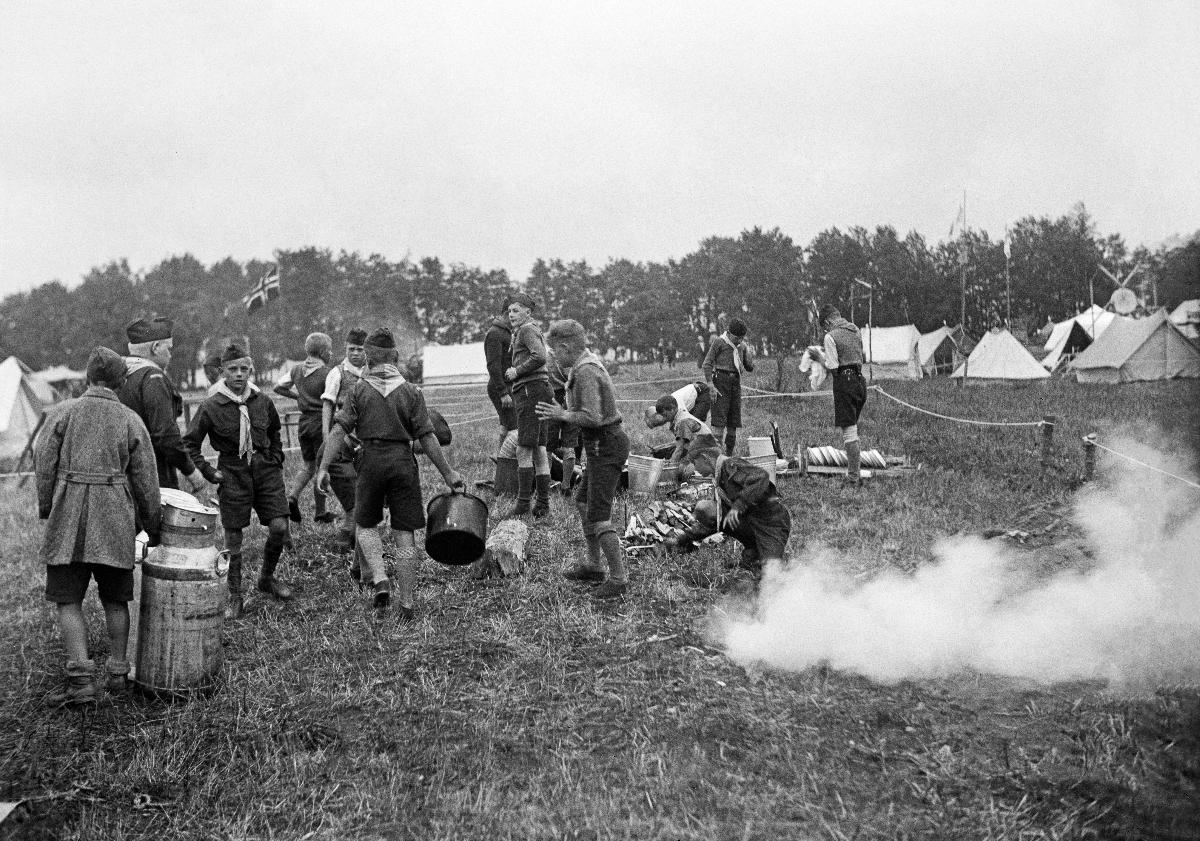
Partiolaisten suurleiri Lauttasaaressa 1934
Scouternas storläger på Drumsö 1934; Grand Scout Camp in Lauttasaari 1934
sisällön kuvaus: Partiolaisten suurleiri 1934. Partiolaisia Lauttasaaren leirillä Helsingissä 21.7.1934. content description: Grand Scout Camp 1934. Scouts at the camp in Lauttasaari, Helsinki 21.7.1934. innehållsbeskrivning: Scouternas storläger 1934. Scouter på Drumsölägret i Helsingfors 21.7.1934.
Kuvaaja: Sundström, Hugo, kuvaaja
Vuosi: 1934
Paikka: Suomi, Uusimaa, Helsinki, Lauttasaari Helsinki
Aiheet: partio; partiolaiset; leirit (paikat); partioliike; HBL; scout movement; scouts; camps; scouting; jamborees; tents; scoutrörelsen; scouter; läger; scoutläger; tält; jamboreer